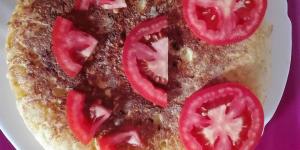
tortilla de patatas con cebolla tierna